Thomas Wilner

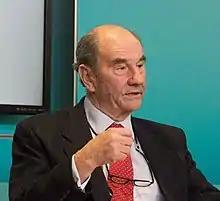
Wilner in January 2017

Thomas B. Wilner (born 1944) is the managing partner of Shearman & Sterling's International Trade and Global Relations Practice. Wilner has also represented the high-profile human rights cases of a dozen Kuwaiti citizens detained in the United States naval base at Guantanamo Bay, Cuba.